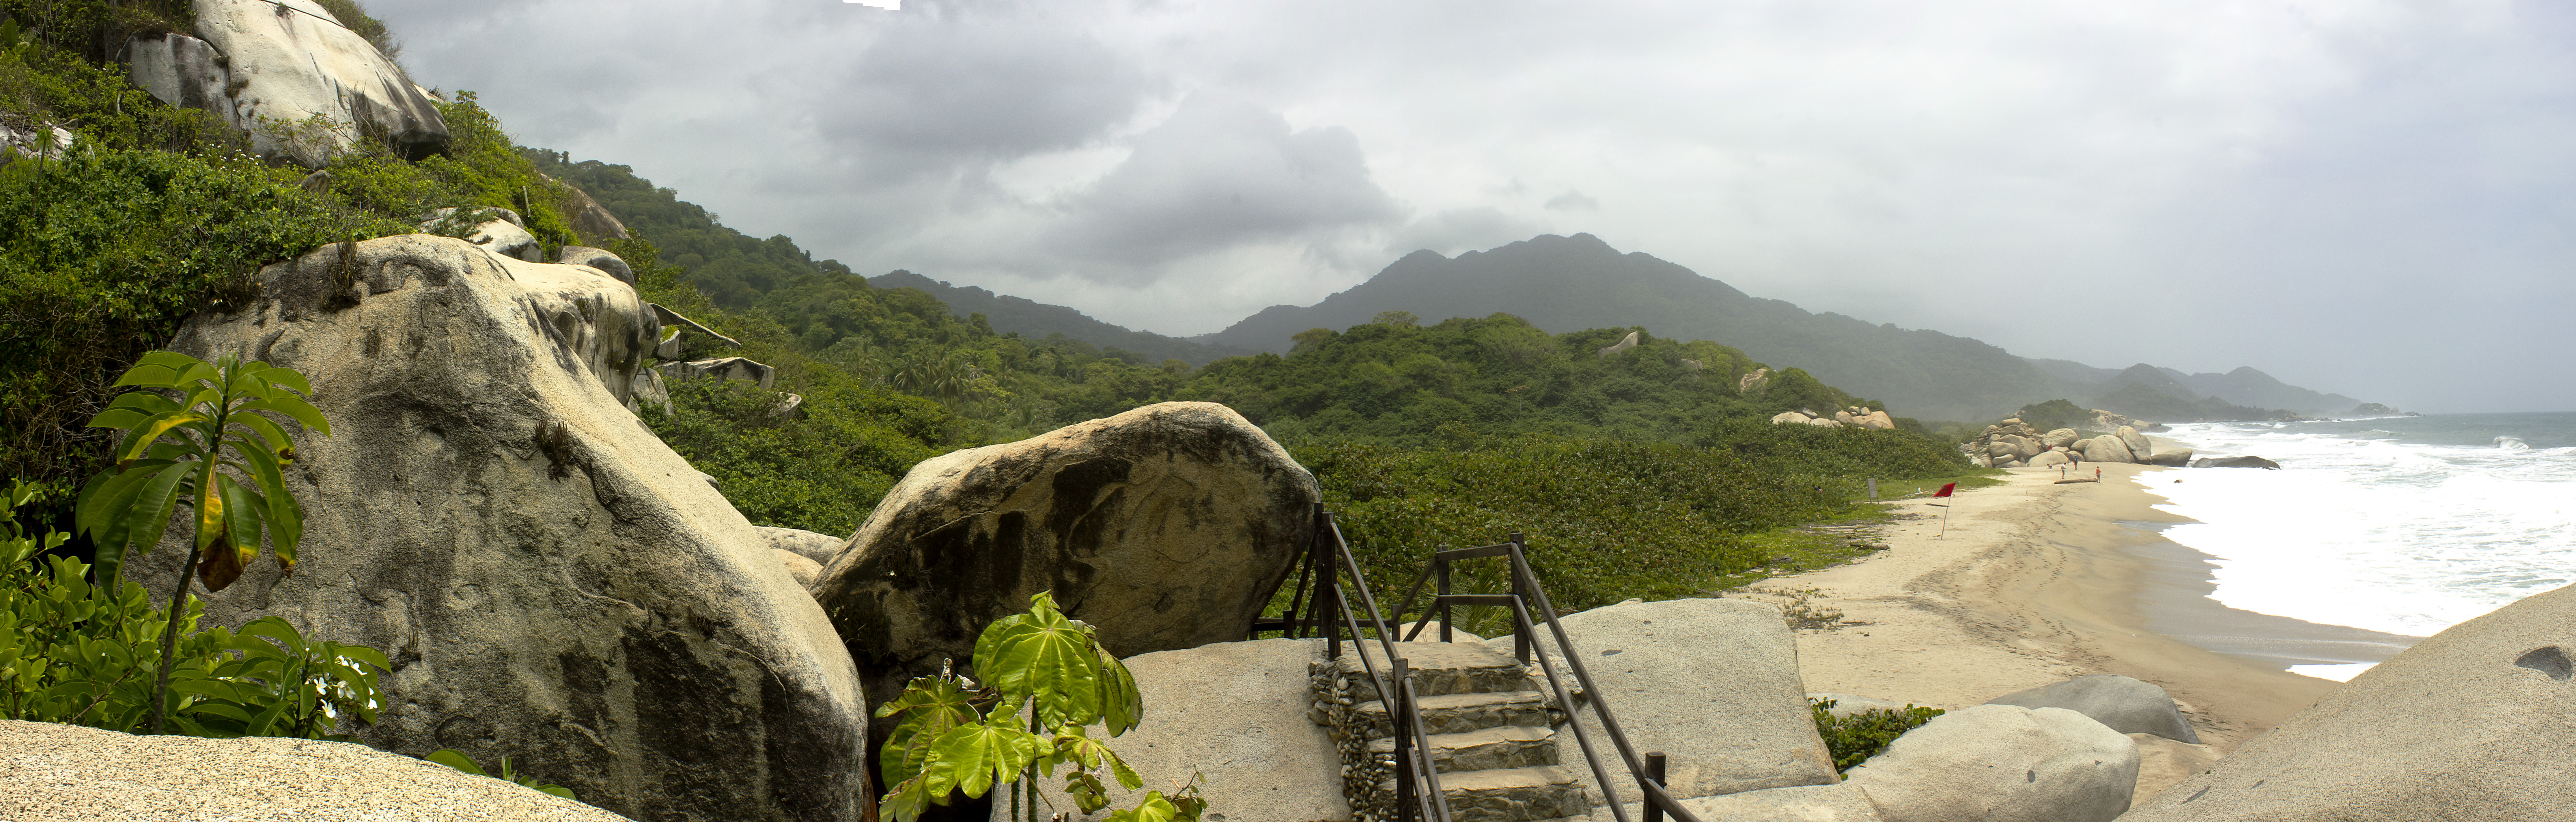
coast, rock, walking, mountain, adventure, valley, formation, cliff, terrain, wadi, tayrona